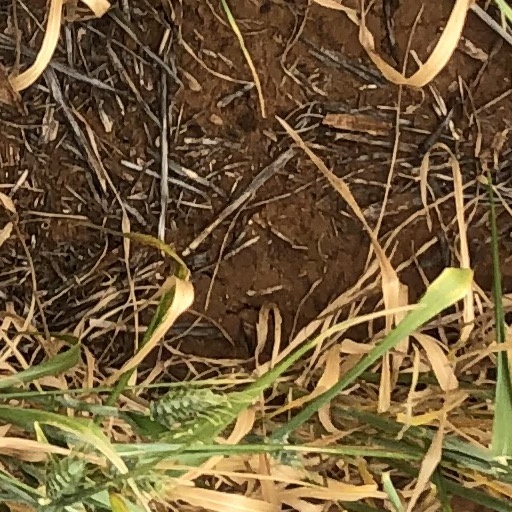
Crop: wheat